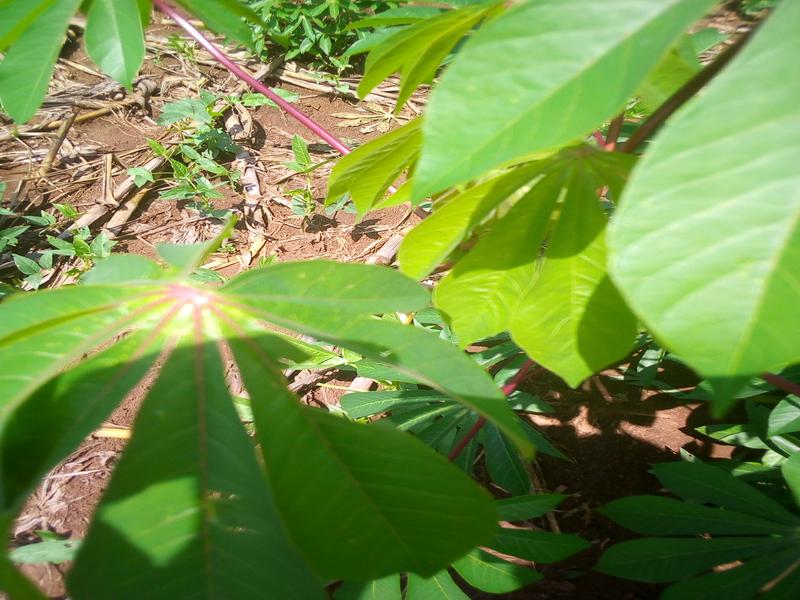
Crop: cassava
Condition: healthy